Sango Festival

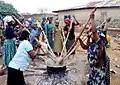
A group of local caterers prepare Amala ( a meal made from yam flour) in Oyo town, South-West Nigeria during the celebration of Sango Festival in Oyo.

Sango Festival is an annual festival held among the Yoruba people in honour of Sango, a thunder and fire deity who was a warrior and the third king of the Oyo Empire after succeeding Ajaka his elder brother. Renamed in 2013 to World Sango Festival by the government of Oyo State, the festival is usually held in August at the palace of the Alaafin of Oyo and also observed in over forty countries around the world.